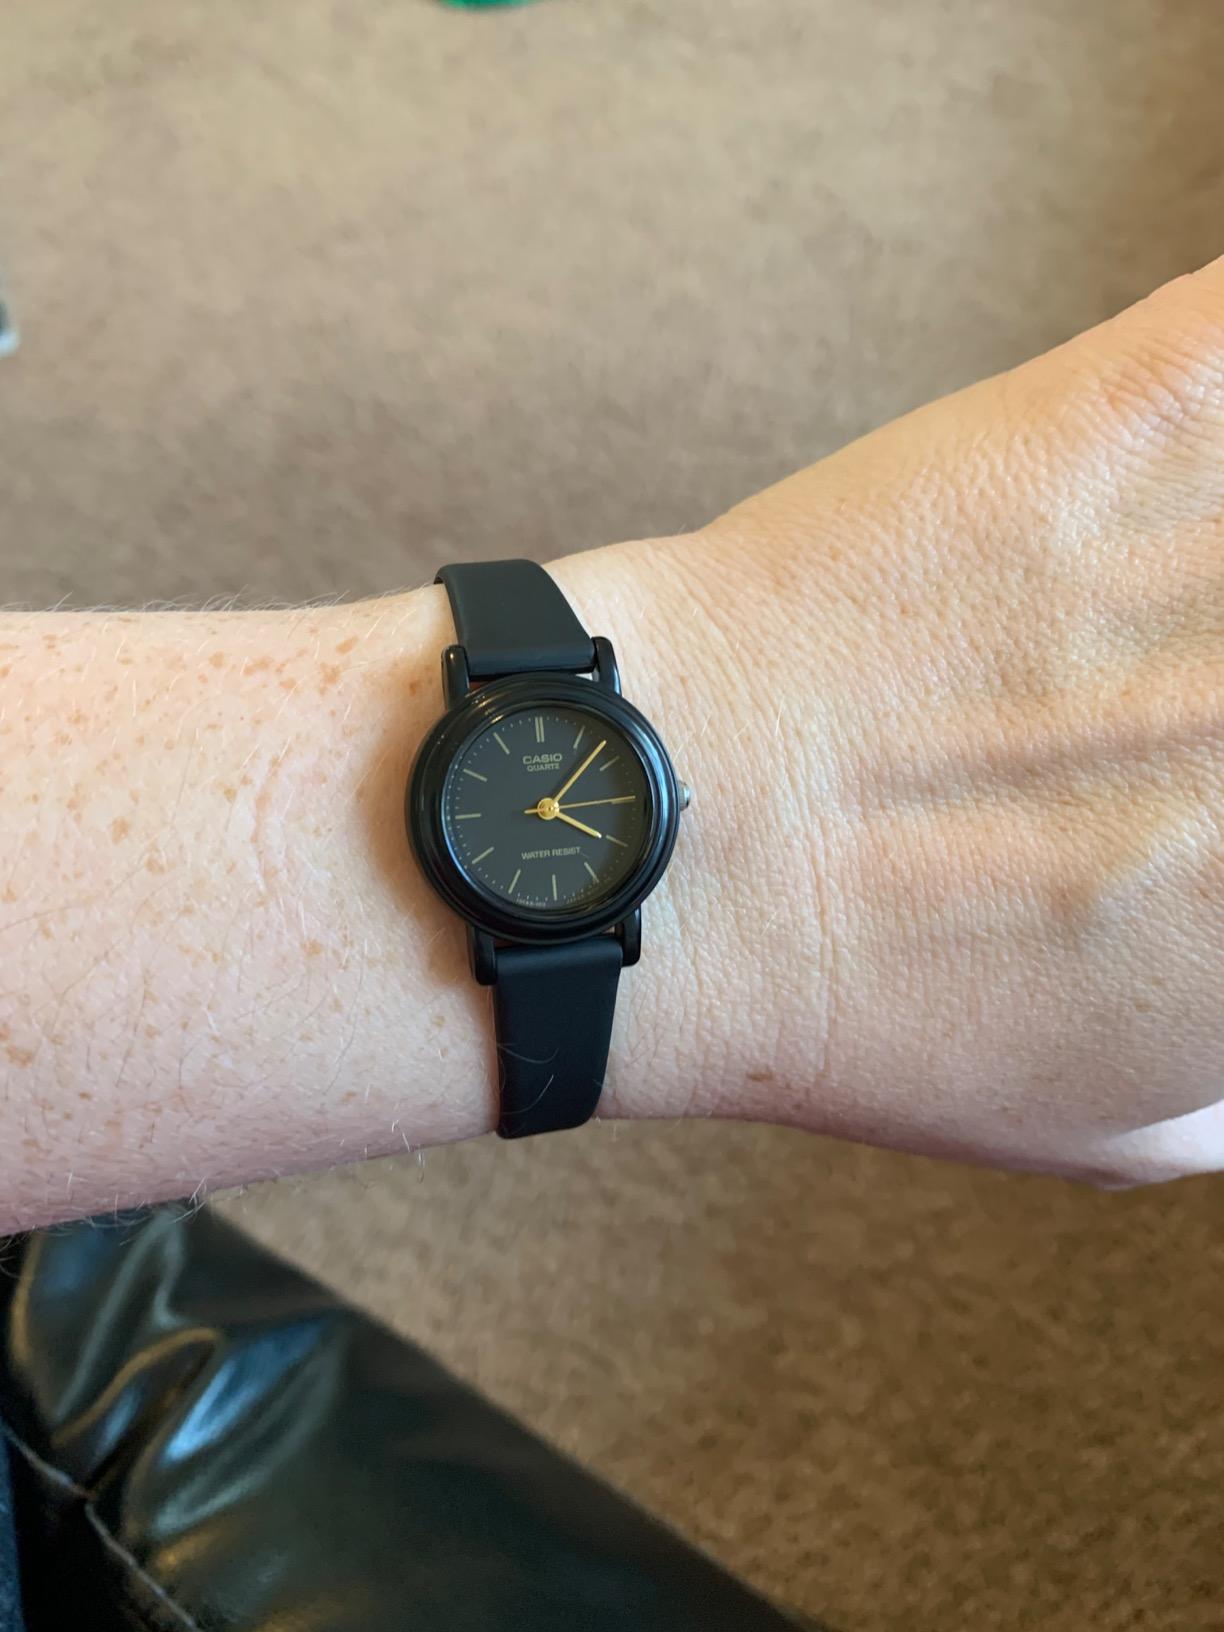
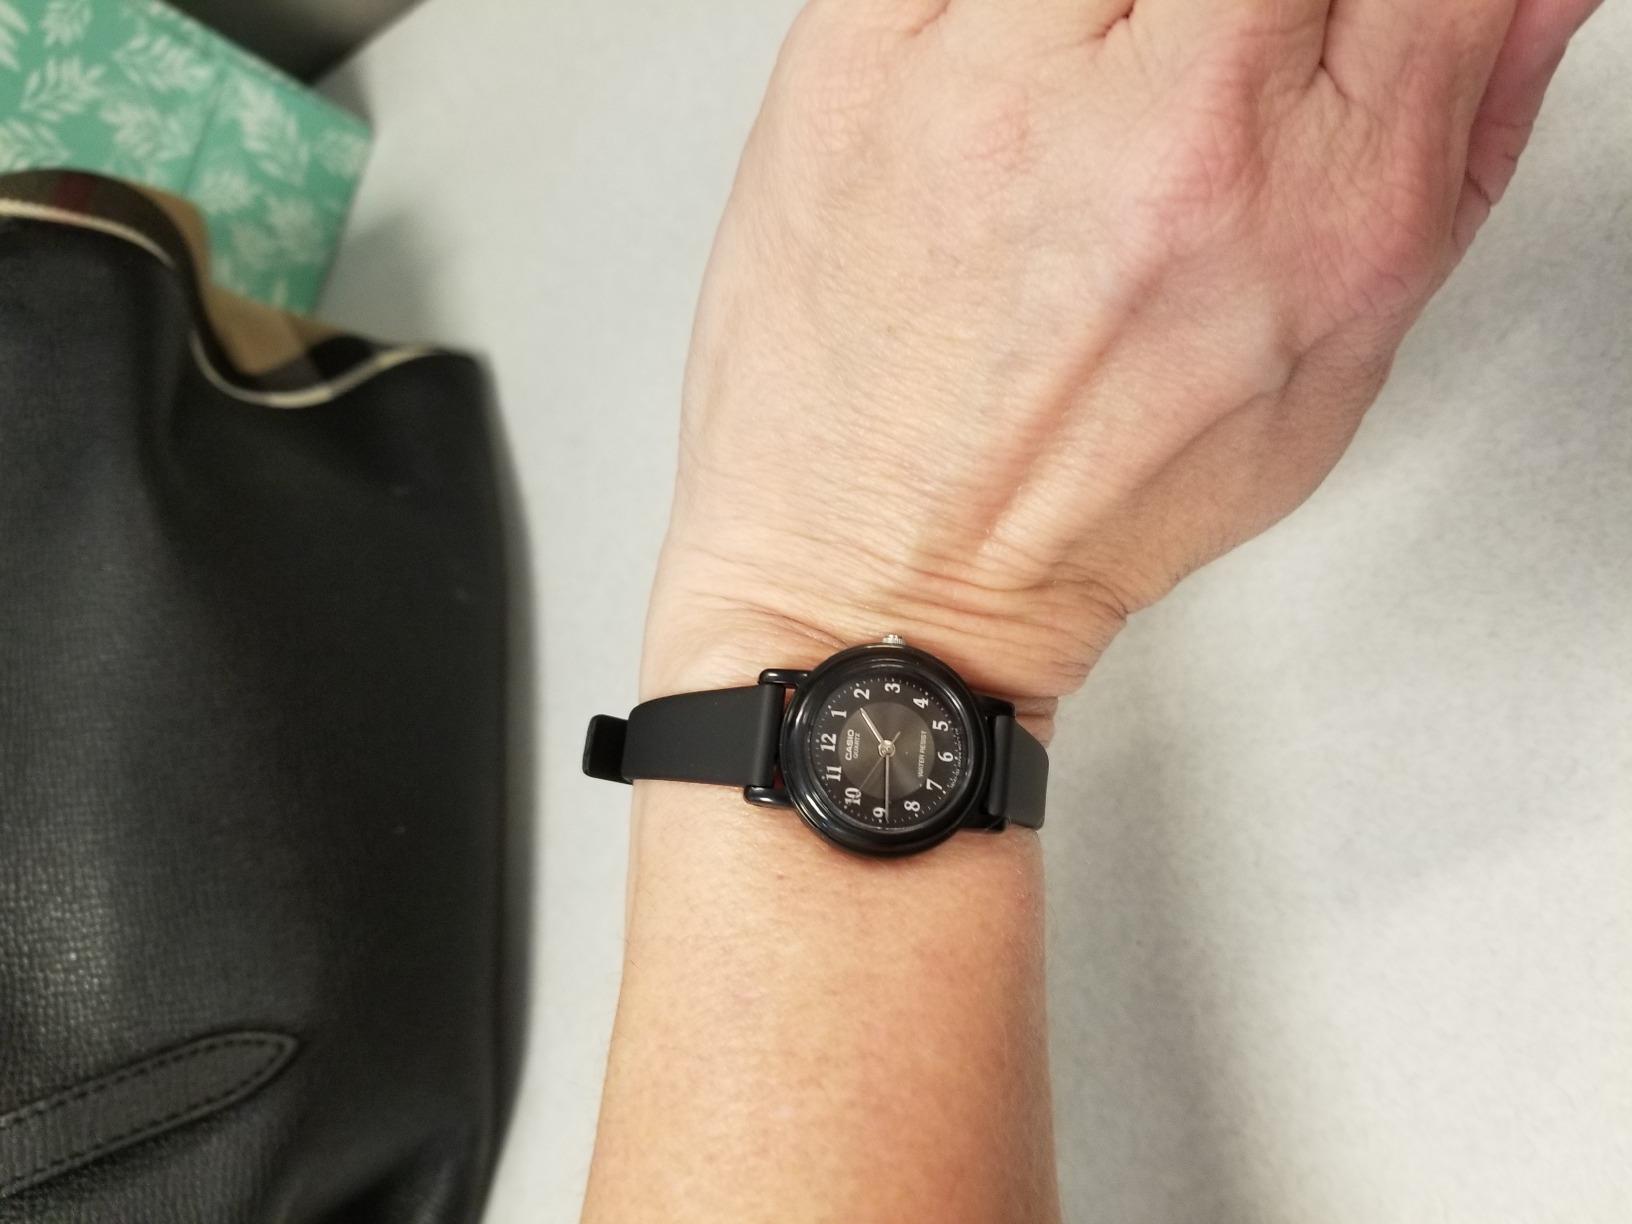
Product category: accessories_watch
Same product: no